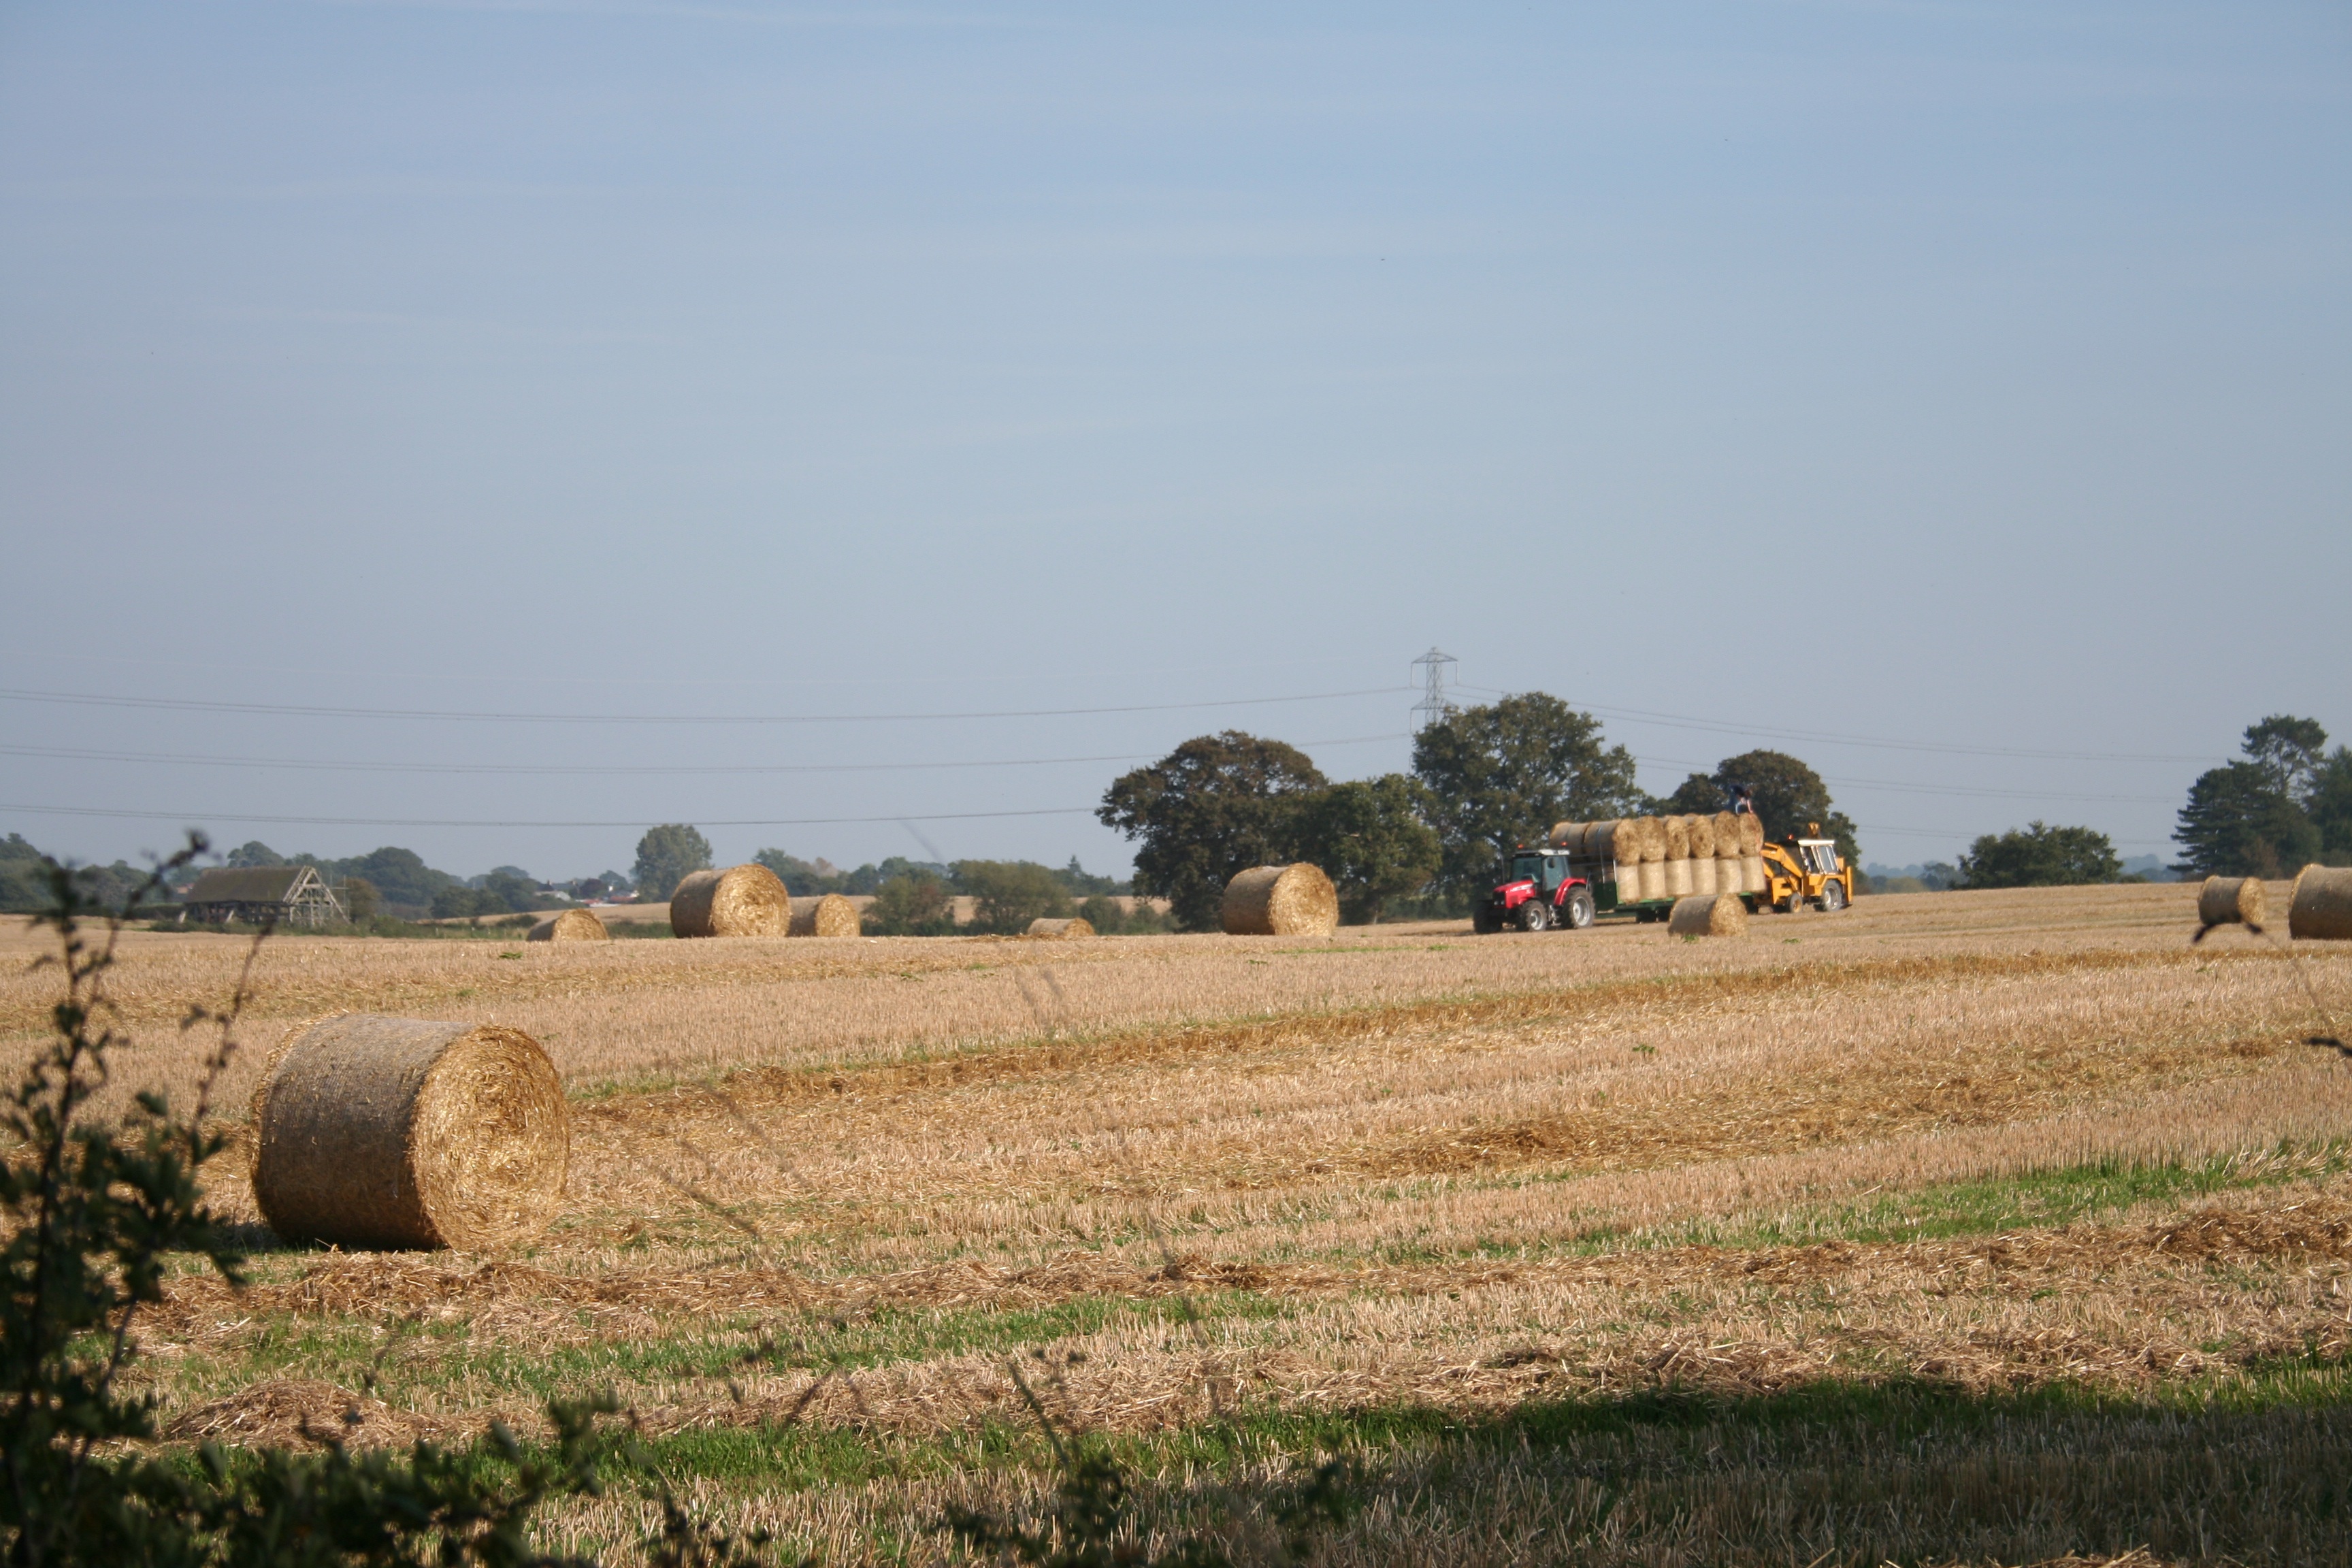
plant, hay, field, farm, prairie, france, rural, farming, harvest, crop, pasture, soil, agriculture, plain, straw, normandy, rural area, cassel, grass family